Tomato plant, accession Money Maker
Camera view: bottom (45 deg); turntable rotation: 270 degrees
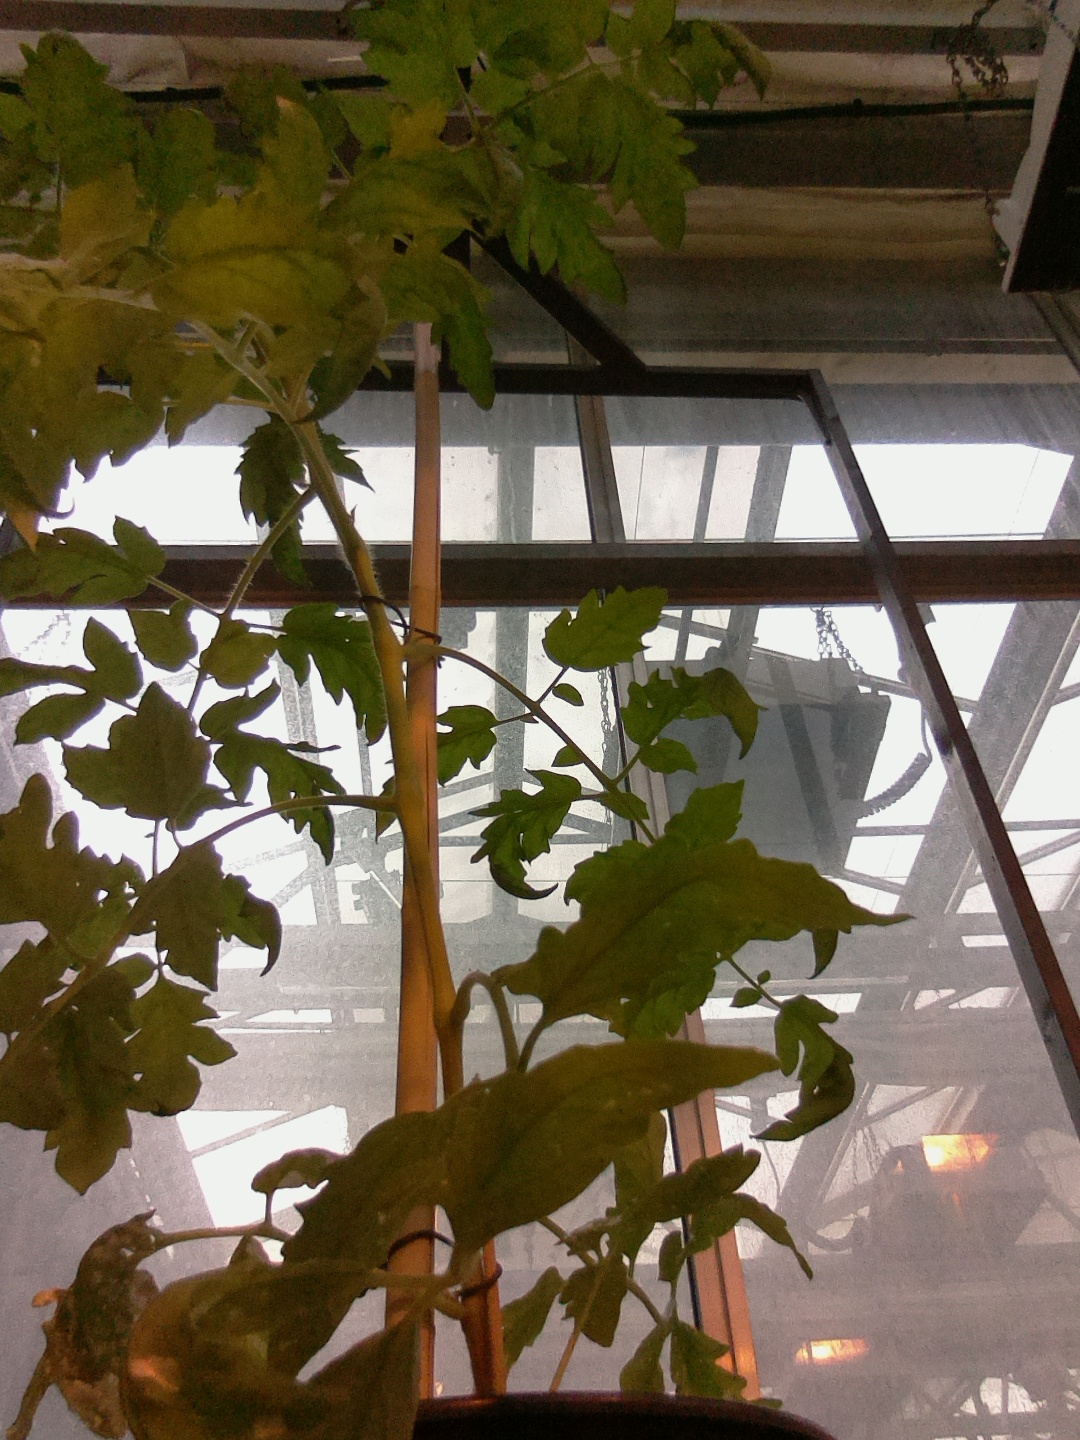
BBCH growth stage 55: 5 inflorescences visible